Chhatriwali (film)

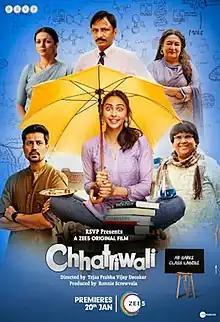
Official release poster

Chhatriwali is a 2023 Indian Hindi-language social comedy film directed by Tejas Prabha Vijay Deoskar and produced by Ronnie Screwvala. The film stars Rakul Preet Singh, Sumeet Vyas, Satish Kaushik, Dolly Ahluwalia and Rajesh Tailang. The film premiered on 20 January 2023 on ZEE5. The film aims to promote the importance of male contraceptives and safe sex. It marked the last film of Satish Kaushik before his death on 9 March 2023, while he was alive.